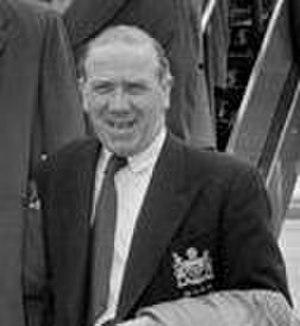
"Le Manchester United Football Club est un club de football anglais basé dans le district de Trafford, à proximité de la ville de Manchester, dans son stade d'Old Trafford dans le Grand Manchester. Fondé en 1878 sous le nom de Newton Heath, Manchester United évolue à Old Trafford, son stade historique, qui tire son surnom de ""Théâtre des Rêves"" des exploits réalisés au fil des années par le club mancunien.